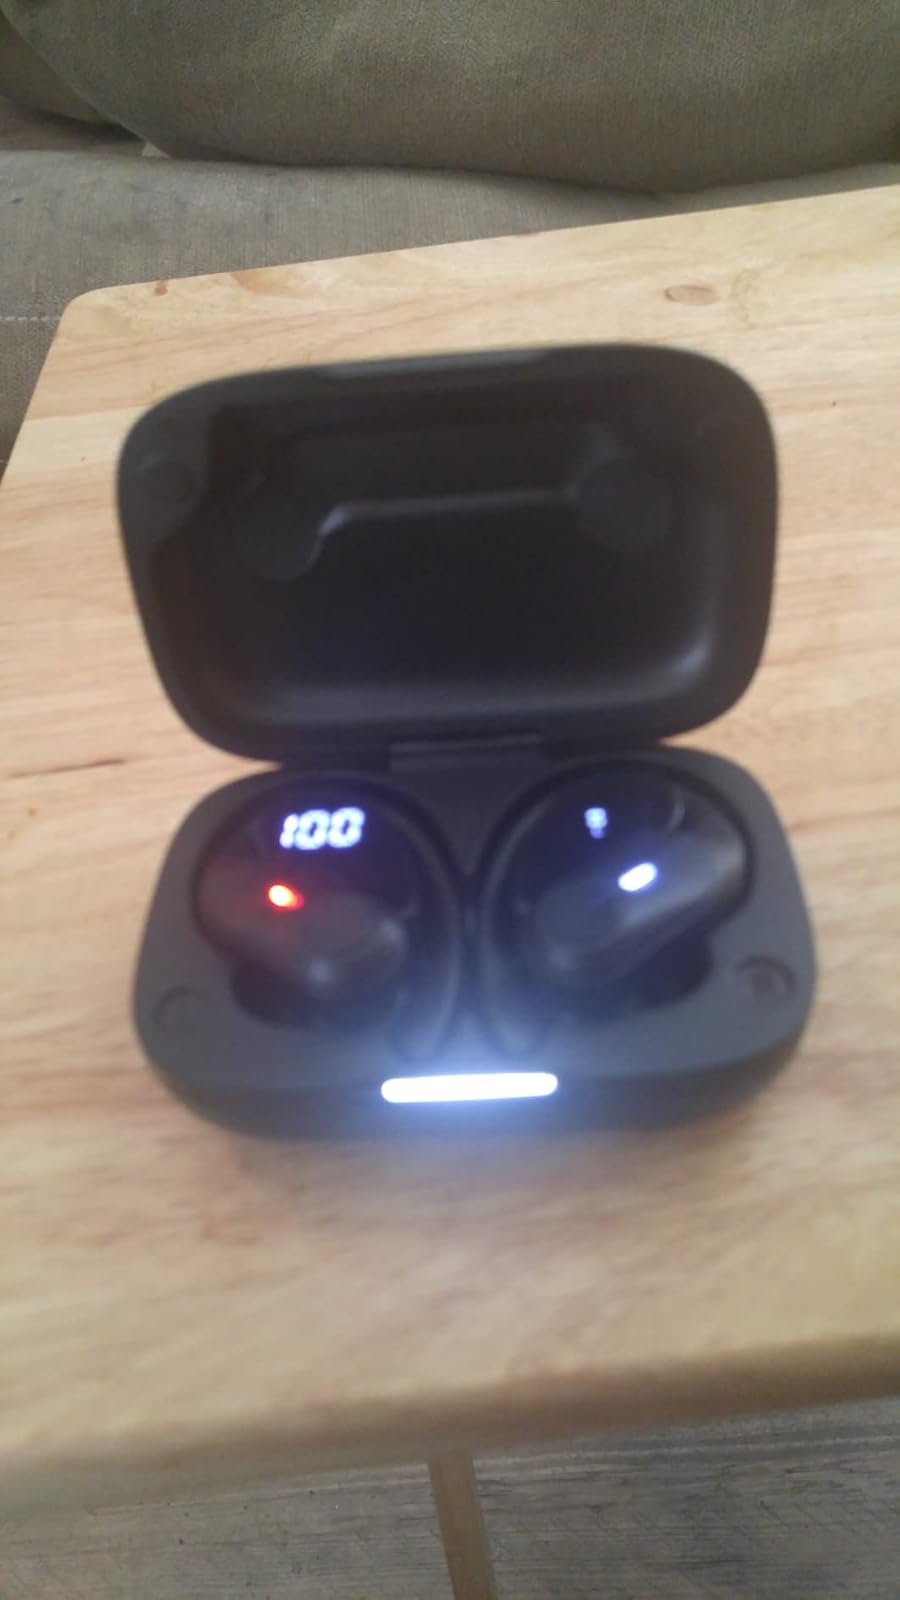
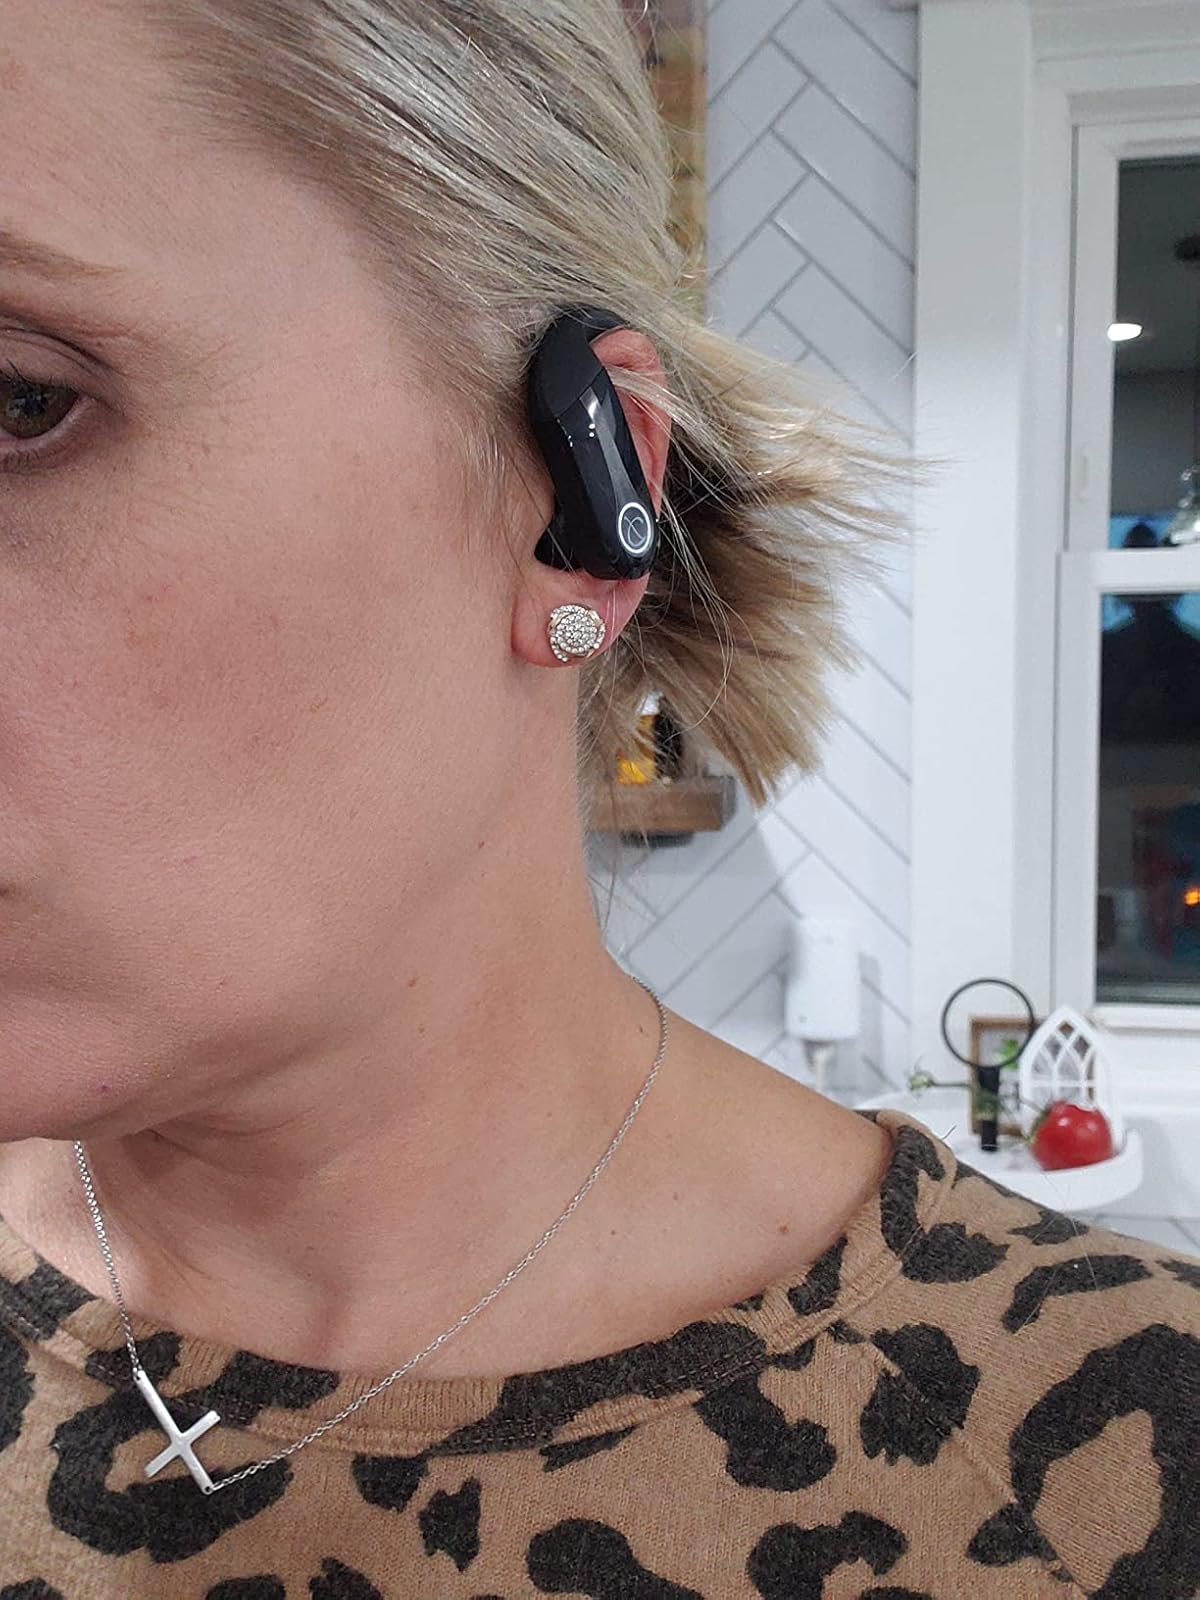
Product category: earbuds
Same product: no